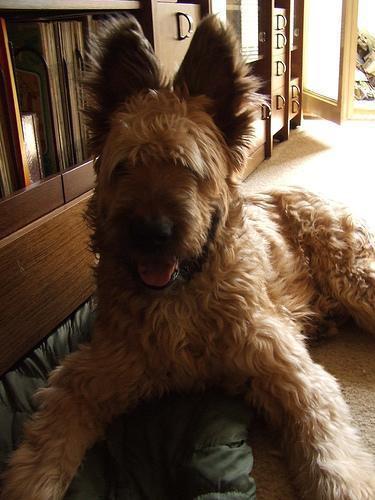
briard